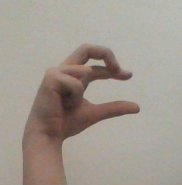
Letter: thal